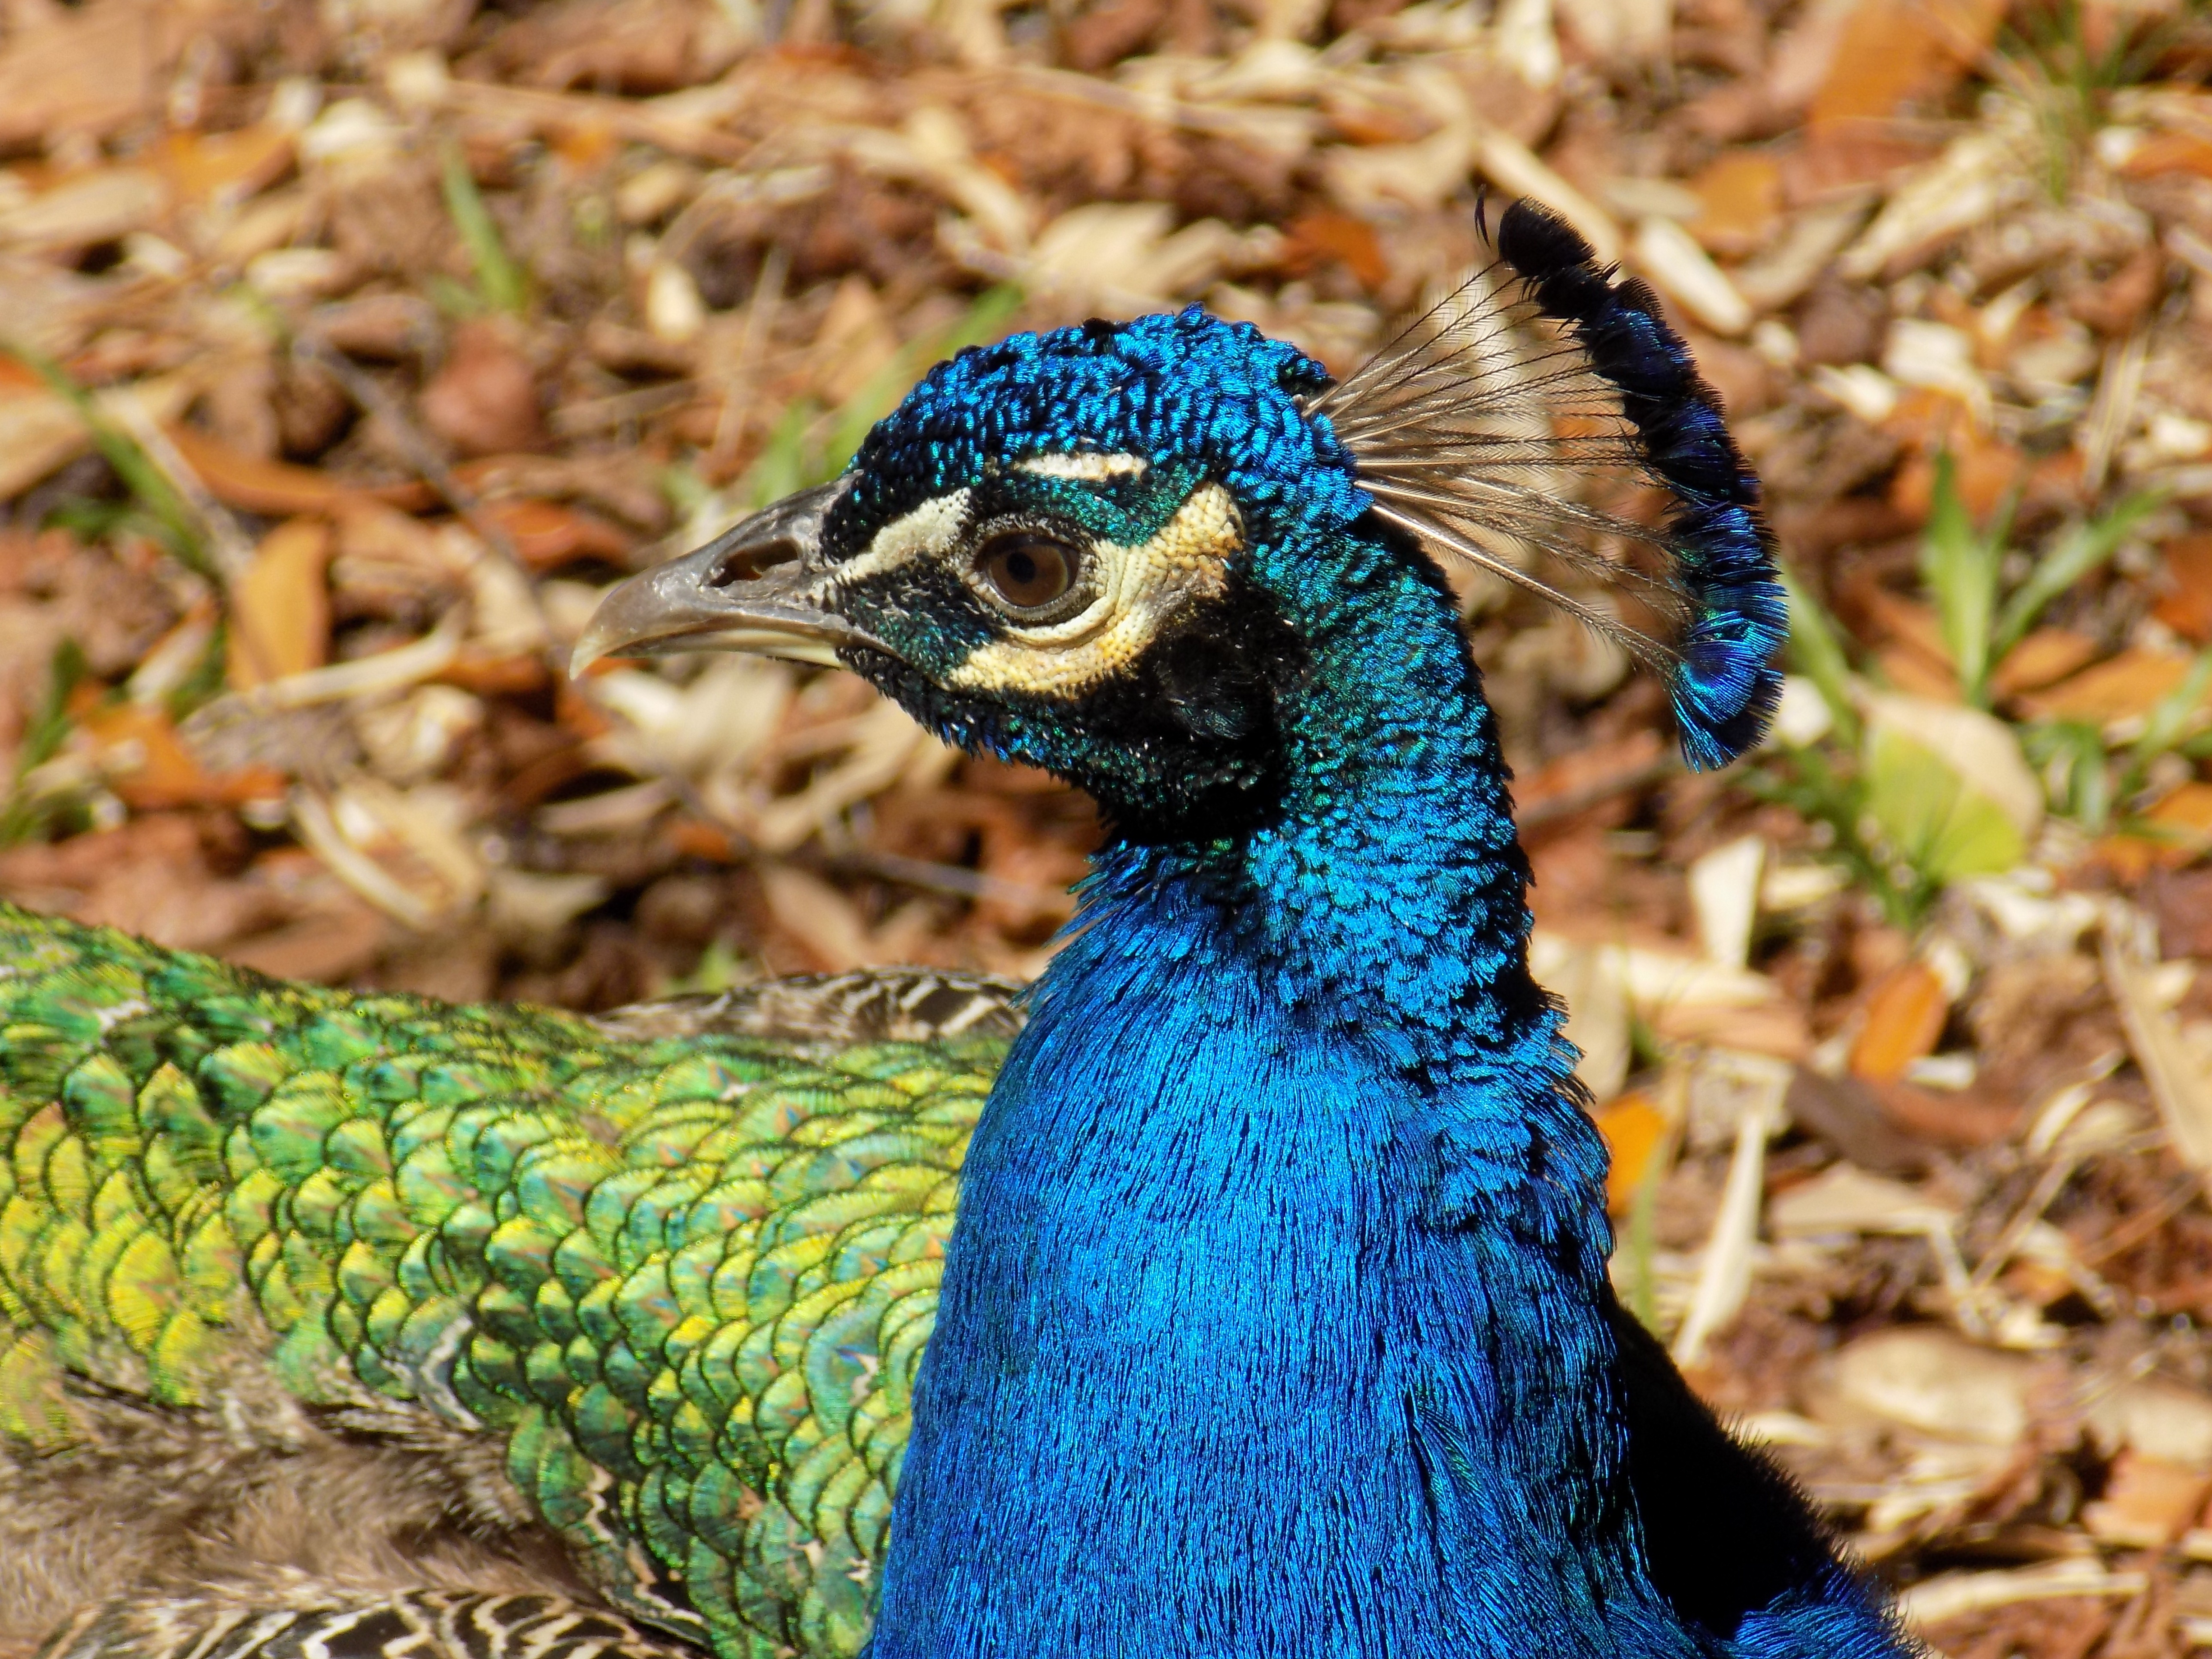
nature, bird, animal, male, wildlife, green, beak, natural, blue, colorful, feather, fauna, majestic, peacock, cockerel, pea, pheasant, turquoise, galliformes, bright, head, vertebrate, elegant, peafowl, vibrant, phasianidae, wild turkey, peacock crown